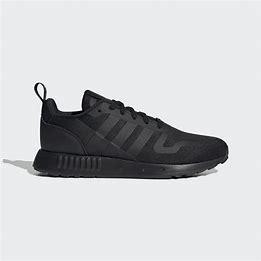
Brand: Adidas
Model: Multix